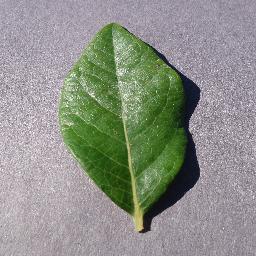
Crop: blueberry
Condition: healthy